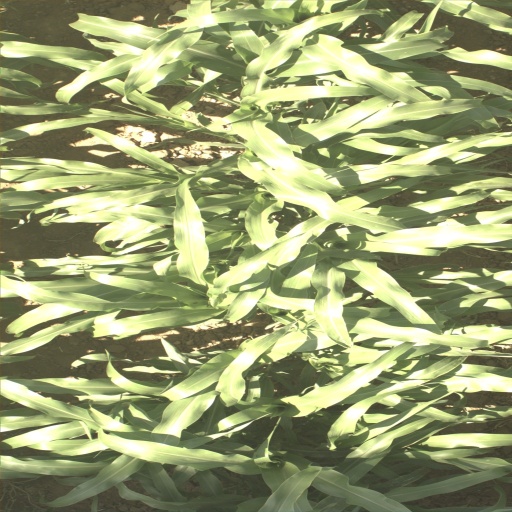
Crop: sorghum